CAF Talent 3

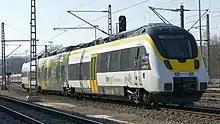
A Talent 3 battery multiple unit near Herrenberg, Germany

The Talent 3 is based on the earlier Talent and Talent 2 designs, with a wider carbody, larger doors, and a lower floor to increase capacity and improve passenger flow at station stops. Depending on the intended service pattern, the Talent 3 can be specified with either a top speed. Talent 3 sets can vary in length based on customer requirements—ÖBB ordered six-car sets with a passenger capacity of 300, while Vlexx ordered three-car sets that carry up to 160 passengers.